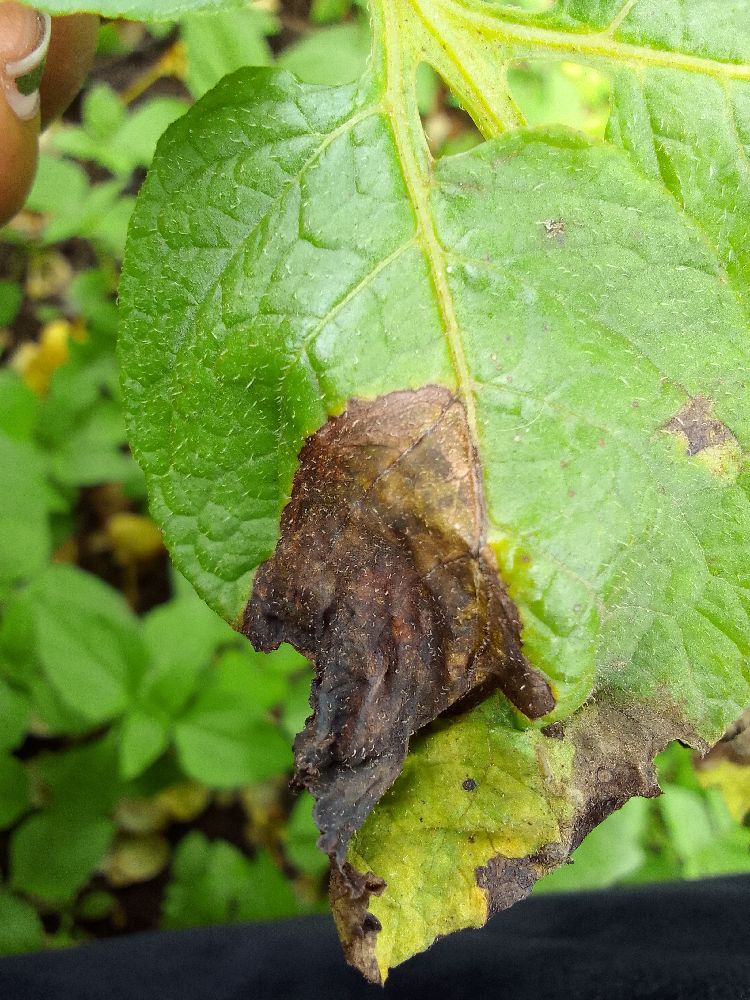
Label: Late blight